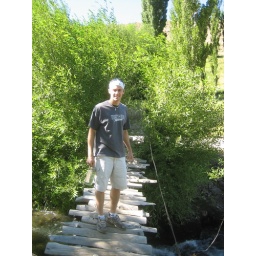
Crossing a bridge to a Mapuche house during our missions project in the south of Argentina.